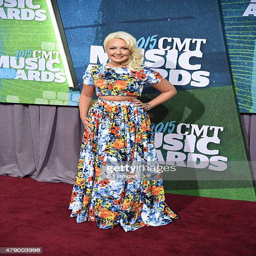
country artist attends the awards